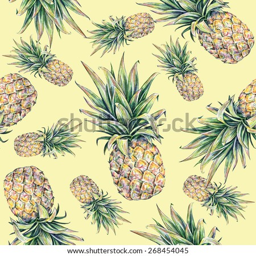
pineapple on a yellow background .